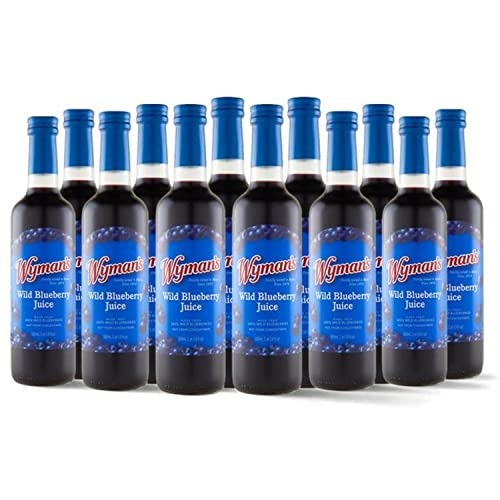
Item Name: Wyman's Wild Blueberry Juice, 100% Juice, No Sugar Added, Not From Concentrate, Glass Bottled, 500mL (12 Pack)
Bullet Point 1: INGREDIENTS: Wild Blueberry Juice – No added flavors, No added coloring and No artificial sweeteners.
Bullet Point 2: RECOMMENDED USE: Excellent on its own or as an ingredient in a smoothie, mixed with seltzer or even in a mocktail/cocktail.
Bullet Point 3: WILD BLUEBERRY GROWING: Wild Blueberries are not planted by farmers, they grow naturally in Maine and the Maritimes section of Canada. It takes two years to grow a Wild Blueberry. And did you know that each Wild Blueberry flower requires a visit from 8 bees for pollination to make a single berry.
Bullet Point 4: EAT MORE FRUIT: We’re on a mission to help the world eat more fruit as only 2 in 10 Americans eat the Recommended Daily Amount of Fruit each day. With delicious, convenient forms of fruit like Wild Blueberry Juice, we’re working to change that statistic!
Bullet Point 5: FAMILY OWNED: Wyman’s has been family owned since 1874 when Jasper Wyman founded the company. Since then, Wyman’s has become a leader in Wild Blueberry harvesting and processing. We hope you enjoy the fruits of our labor! – The Wyman’s Family John, Liz, Nick, Tom & Sarah
Value: 202.8
Unit: Fl Oz

Price: 212.99